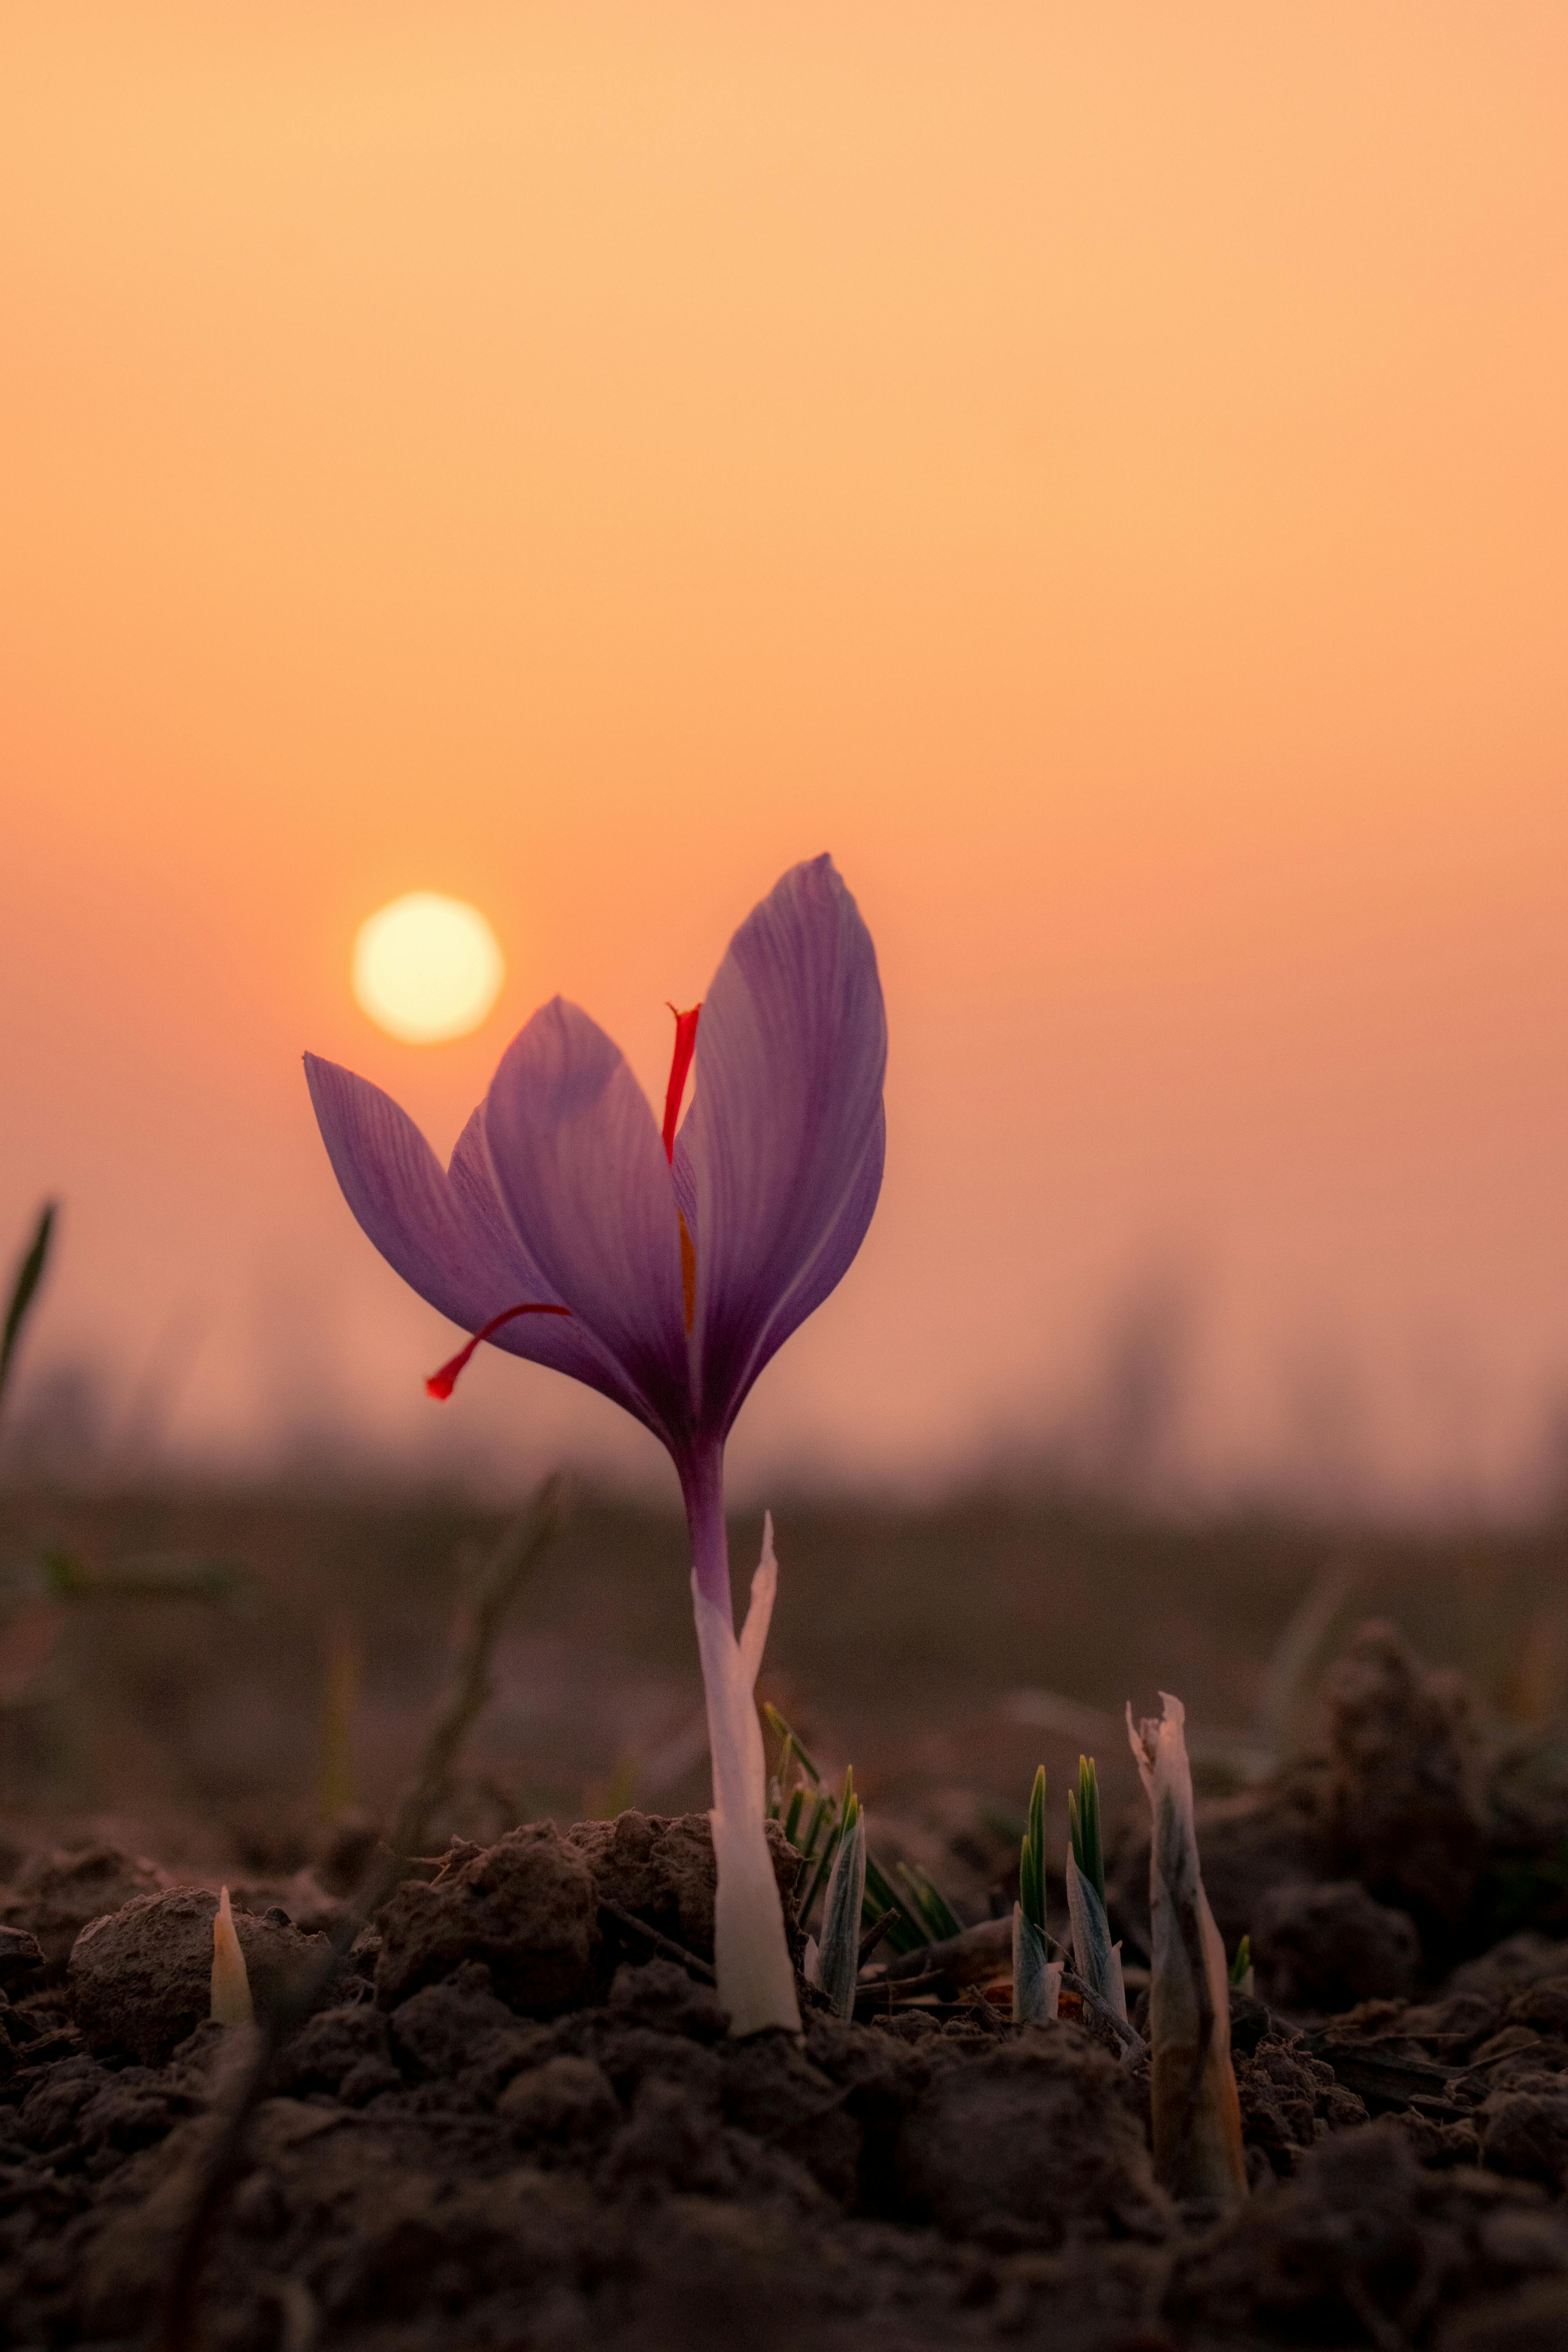
natural, sky, plant, atmosphere, flower, People in nature, cloud, natural landscape, snow crocus, afterglow, sunset, wood, petal, cretan crocus, sunrise, dusk, red sky at morning, grass, twig, horizon, landscape, Tints and shades, happy, herbaceous plant, spring crocus, heat, grassland, sun, flowering plant, macro photography, dawn, soil, astronomical object, evening, wildflower, tree, backlighting, rock, field, saffron crocus, still life photography, plant stem, shadow, lily family, coquelicot, hill, crocus